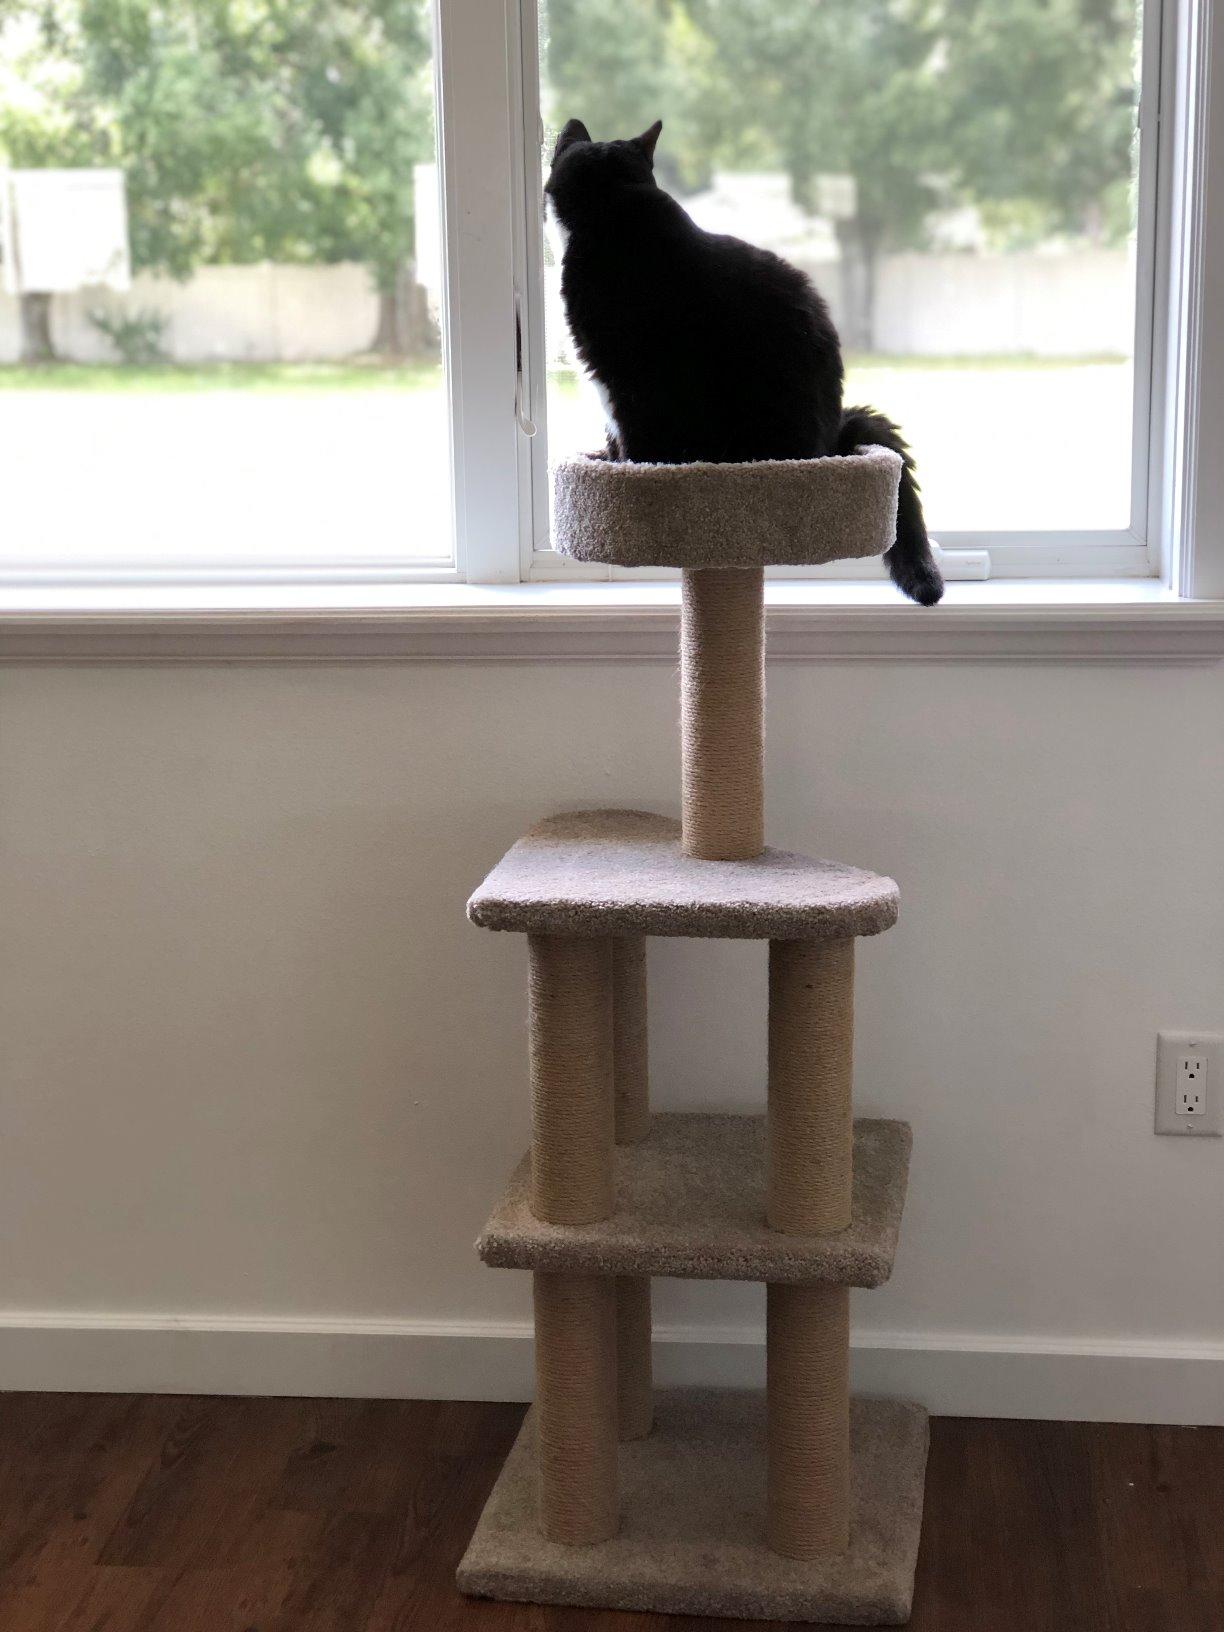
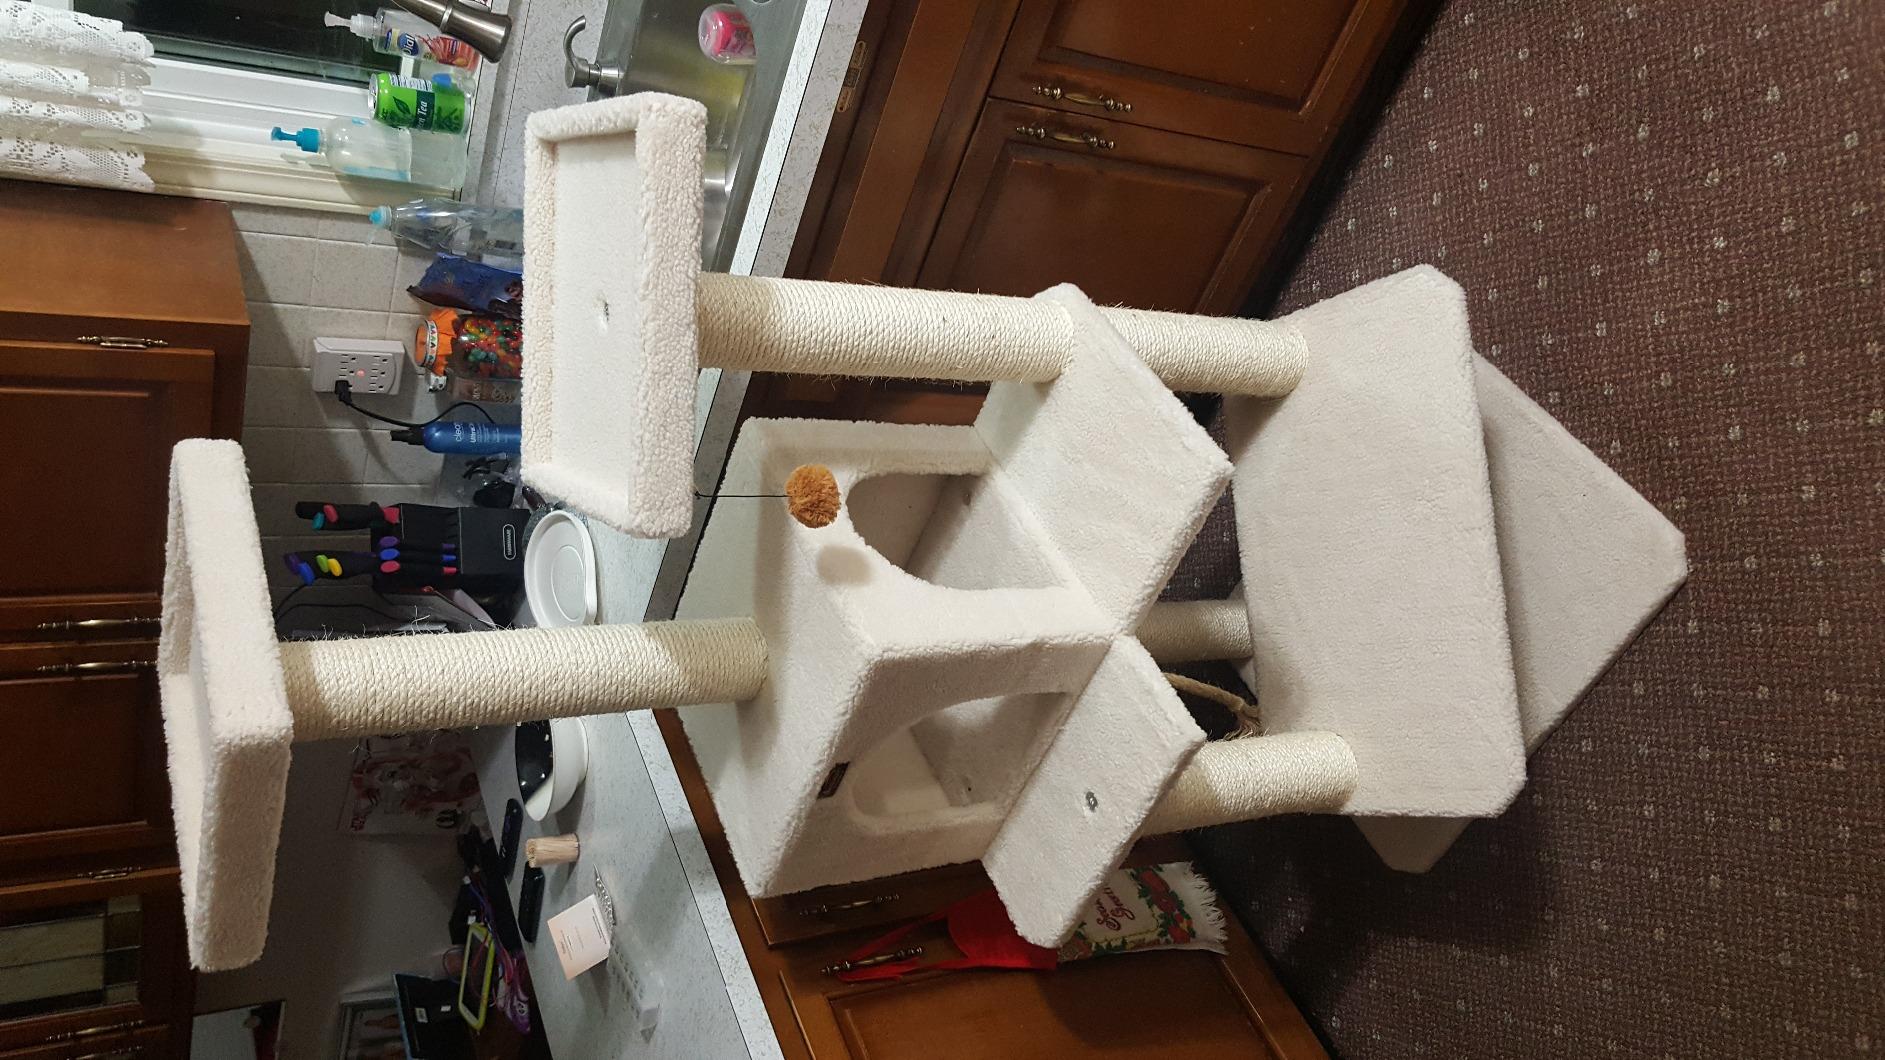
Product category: items_cat tree
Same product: no